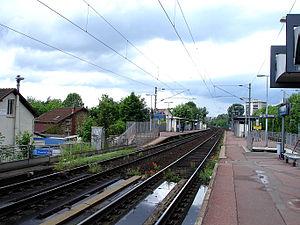
Gare du Champ de courses d'Enghien à Soisy-sous-Montmorency (Val-d'Oise).
La gare du Champ de courses d'Enghien est une gare ferroviaire française de la ligne de Saint-Denis à Pontoise, située sur le territoire de la commune de Soisy-sous-Montmorency. Elle se situe à 12,6 km de la gare de Paris-Nord.